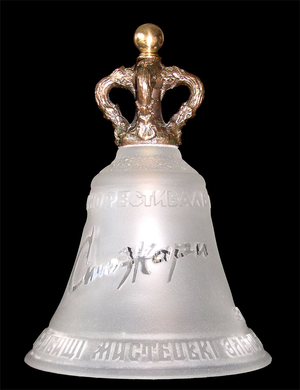
Le Festival international du film de Kiev ou Stozhary est un festival de cinéma se déroulant à Kiev en 1995, 1997, 1999, 2003 et 2005.